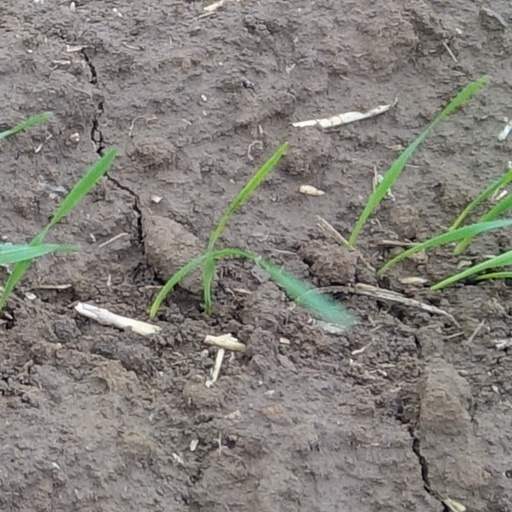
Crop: wheat